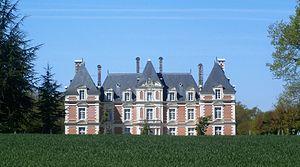
Château du Mousseau à Orbigny
Orbigny est une commune française du département d'Indre-et-Loire, en région Centre-Val de Loire.
Le maquis Lecoz est un groupe de résistants qui opéra de juin à octobre 1944 en Indre-et-Loire durant la Seconde Guerre mondiale. Il mène avec succès plusieurs actions de guérilla contre les Allemands et participe à la libération provisoire de Loches le 16 août 1944. Reconnu officiellement par les Alliés, il bénéficie de l'assistance de Londres et du Bureau central de renseignements et d'action du général de Gaulle. En parallèle, il mène une activité de pillages et de racket s'apparentant à celui d'une bande criminelle. Son chef, le capitaine autoproclamé Lecoz, est arrêté par les autorités du gouvernement provisoire de la République française le 22 octobre 1944. Son procès révèle qu'il est un agent double, qu'il a profité de son organisation pour amasser une fortune et qu'il a commis de nombreux crimes, y compris l'assassinat de civils et de maquisards ayant protesté contre ses méthodes. Il est condamné à mort et exécuté le 16 mai 1946 à Angers. Ses deux principaux lieutenants sont condamnés à des peines de travaux forcés. La plupart des membres de son maquis sont cependant déclarés innocents et leurs faits de résistance sont reconnus à titre individuel.
Le château du Mousseau est un château situé sur la commune d'Orbigny, dans le département d'Indre-et-Loire, en France.